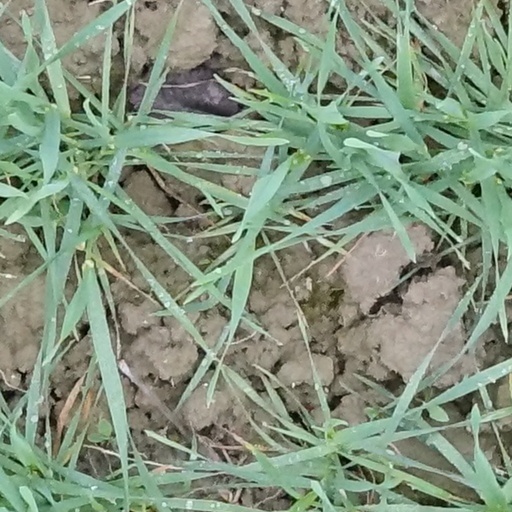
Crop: wheat